Convoy PQ 18

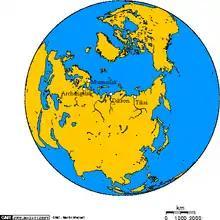

An anti-shipping force (Group Captain Frank Hopps) for the Barents Sea comprising 32 Handley Page Hampden torpedo-bombers from 144 Squadron, Royal Air Force (RAF) and 455 Squadron, Royal Australian Air Force (RAAF) nine Catalina maritime patrol aircraft from 210 Squadron RAF and three photo reconnaissance Spitfires from the RAF Photographic Reconnaissance Unit, was sent to the Soviet Union to oppose an attack by a group of German surface ships assembled in Norwegian waters, which included the battleship "Tirpitz". On 13 August the cruiser , two US and one British destroyer sailed for Russia, with RAF ground crews for the Hampden squadrons and a medical unit. The Catalinas were to be based at Grasnaya on the Kola Inlet and the Hampdens and Spitfires at Vaenga.